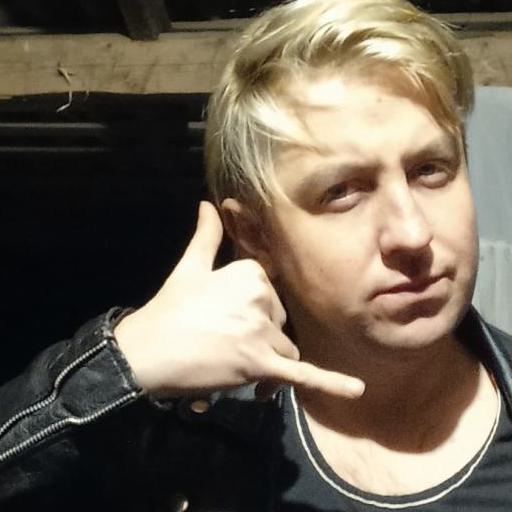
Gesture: call